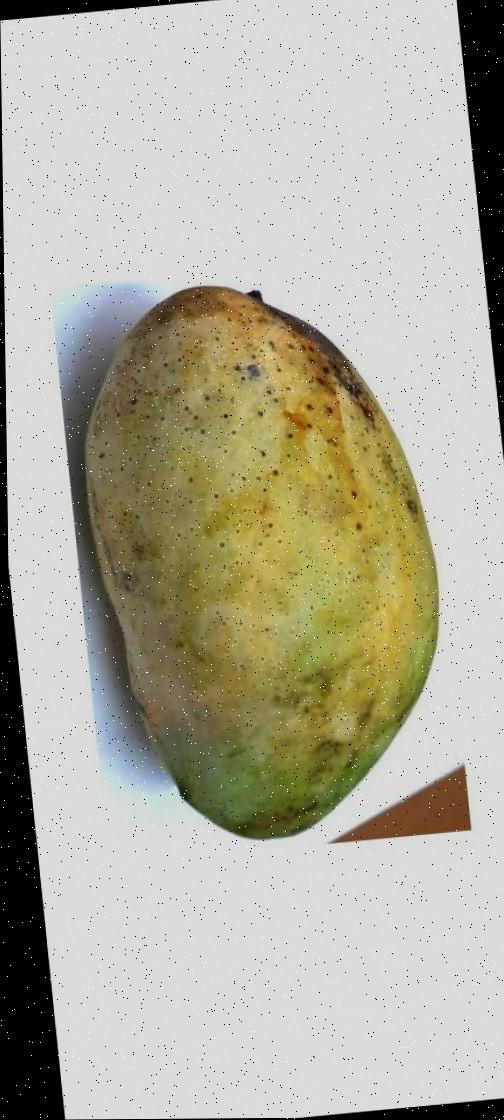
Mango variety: Fazli Classic